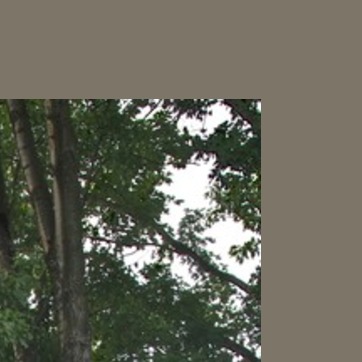
Material: sky